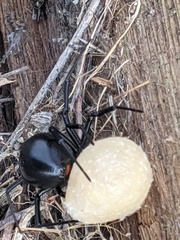
Species: Lactrodectus_hesperus